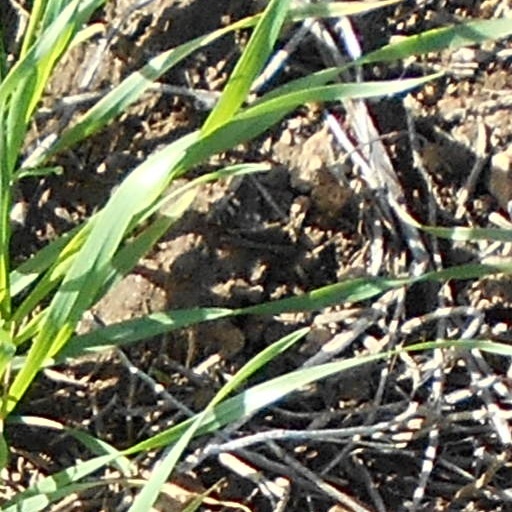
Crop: wheat